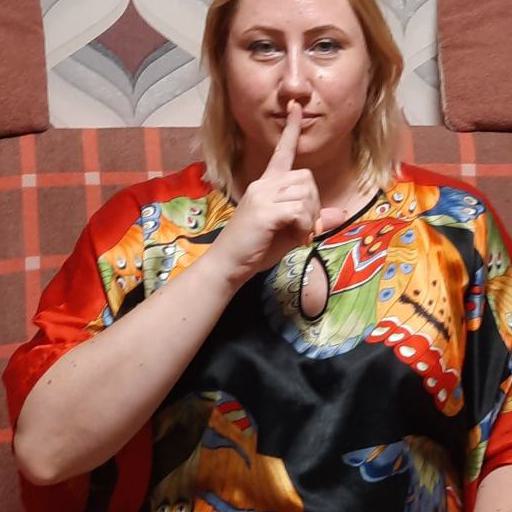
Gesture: mute